Inese Lībiņa-Egnere

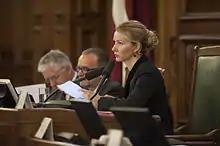
Inese Lībiņa-Egnere at the Plenary sitting of the Saeima

In 2011 Lībiņa-Egnere joined Zatlers` Reform Party. As a party list candidate for the 11th Parliamentary elections, she was elected from the Courland region. She became a member of the Legal Affairs Committee and the European Affairs Committee. Since 20 October 2011 has been the Deputy Chairperson of the Legal Affairs Committee. On 14 June 2012 she was elected the Deputy Speaker of the Saeima.